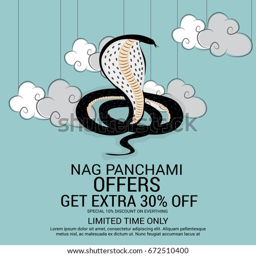
vector illustration of a banner for holiday .